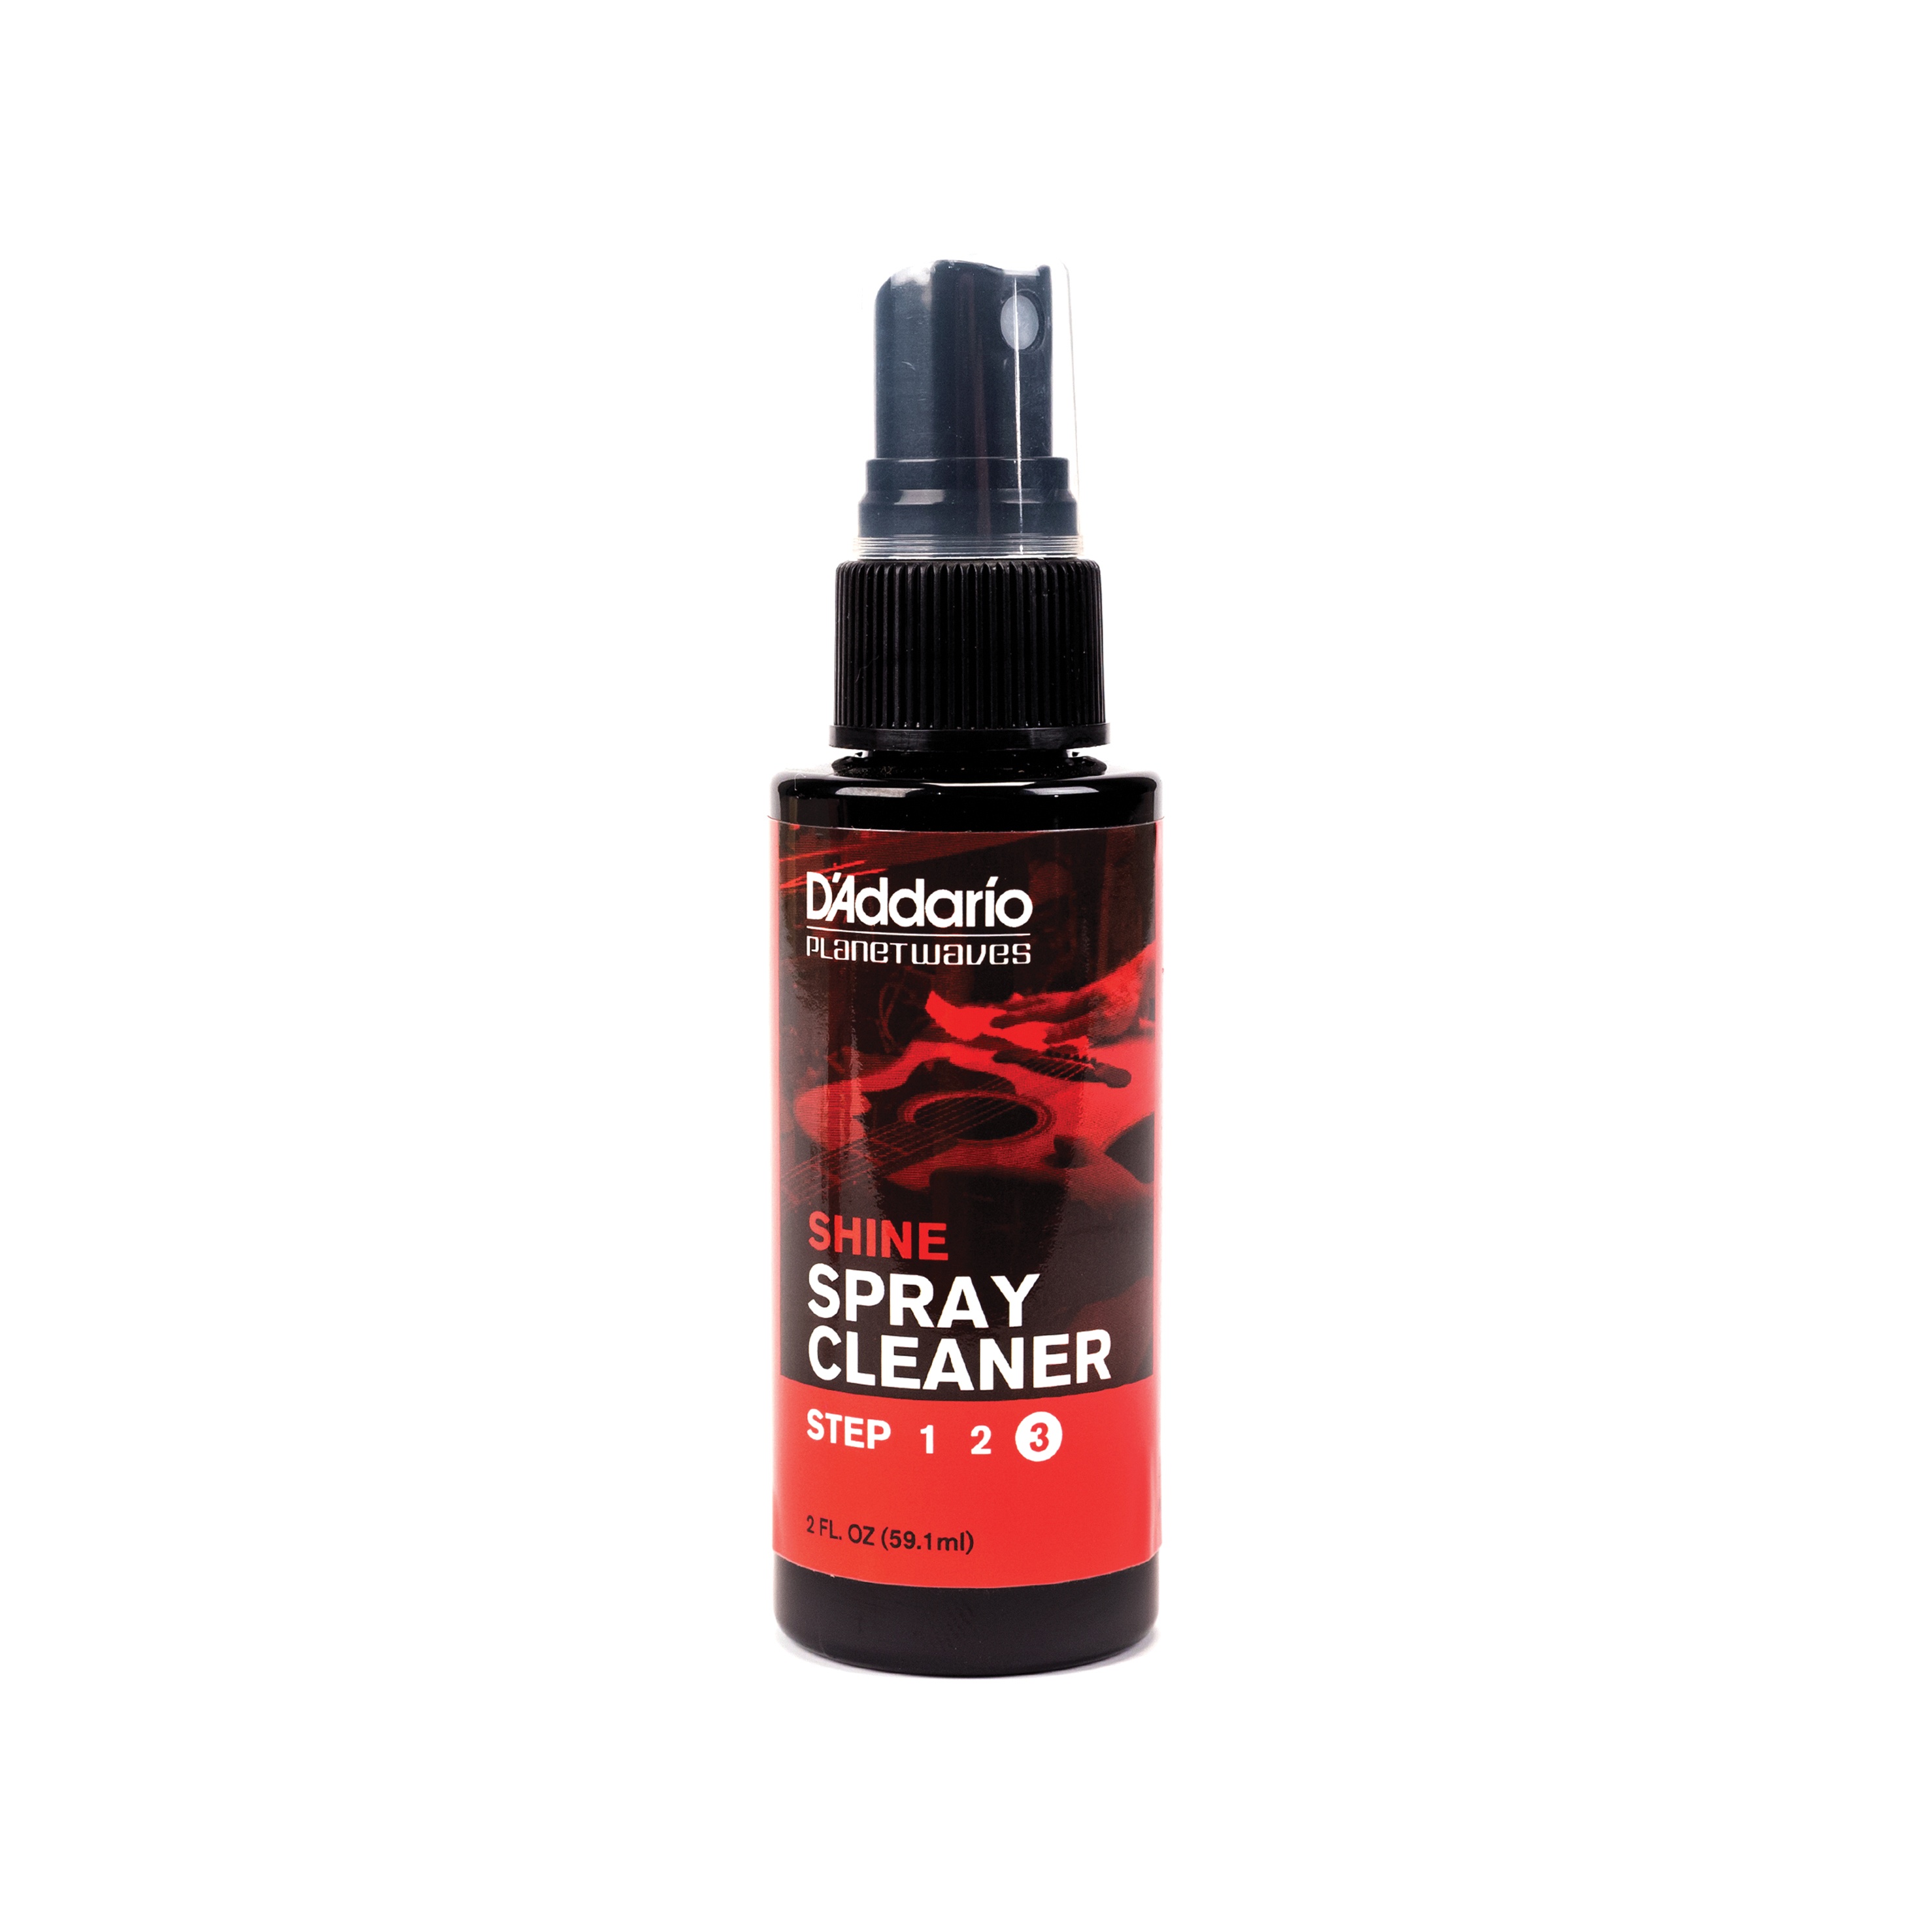
Shine - Limpiador instantáneo en spray 30 ml,
El limpiador en spray D’Addario Shine es un limpiador diario fácil de usar para todos los instrumentos con recubrimiento transparente. Shine borra el polvo, las huellas dactilares y las imperfecciones pequeñas, mientras que los potenciadores del color sacan la belleza de su instrumento. Paso 3 de un sistema de 3 pasos
Brand: Cacahuete Music Shop
Category: Arts & Entertainment > Hobbies & Creative Arts > Musical Instrument & Orchestra Accessories > String Instrument Accessories > String Instrument Care & Cleaning > String Instrument Polish > Instrument Polish